Valemont

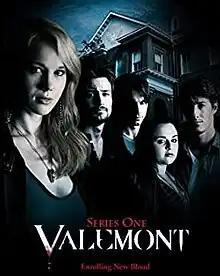

Valemont is an American supernatural television miniseries on MTV that premiered on September 21, 2009. Two episodes premiered on Tuesdays during "The Hills" and "The City". For six consecutive weeks, two and a half minute episodes of "Valemont" premiered in the commercial pods directly preceding "The Hills" and following "The City". The concluding 23 episodes of the series (35 episodes in total for season 1) were made available online at MTV.com and on V Cast Video from Verizon Wireless, along with other bonus footage.